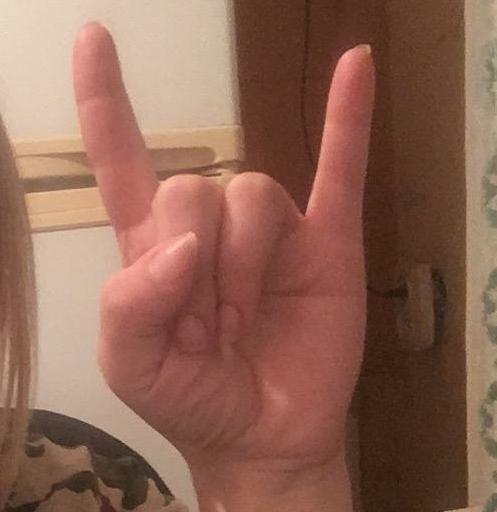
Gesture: rock